Kolbotn Fotball

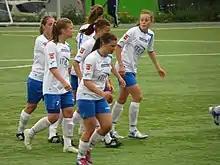
Kolbotn players in June 2013

Ada Hegerberg, the first ever recipient of the Ballon d'Or Féminin in 2018, played for Kolbotn in 2010 and 2011.